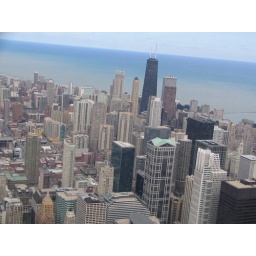
This is looking out the window the 99th floor in the Sears Tower. Beautiful view.